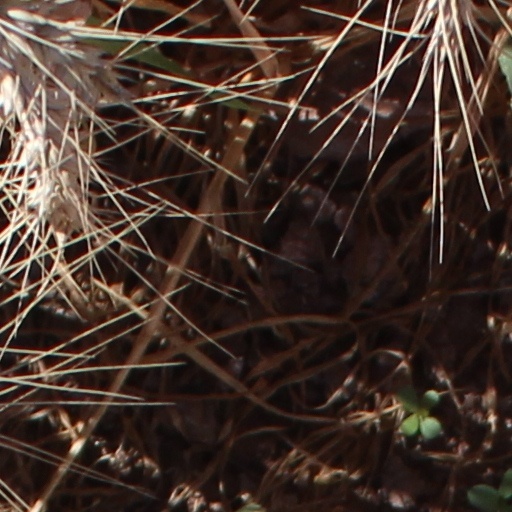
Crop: wheat